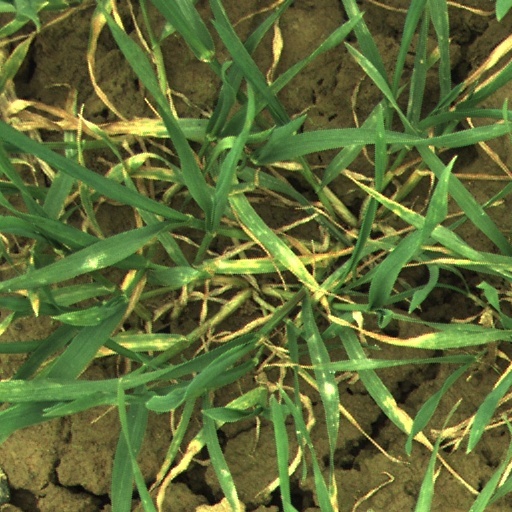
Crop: wheat